Jadranska Avenue

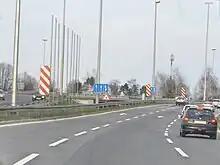
Jadranska Avenue, the approach toward the Remetinec Roundabout

The primary entrance to the six-lane Jadranska Avenue is through the Remetinec Roundabout. The three- to four-lane roundabout receives traffic from the grade-separated Adriatic Bridge accessway in the north, the Dubrovnik Avenue from the east, and the Remetinec Road in the south. Jadranska Avenue is also accessible from the nearby neighbourhood of Kajzerica through a westbound one-way ramp, located near the local Spar supermarket and McDonald's restaurant, which in turn are accessible from the nearby surface streets to the north which can be accessed by the means of RIRO interchanges on the bridge accessway.